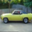
Label: automobile